Viktor Melyokhin

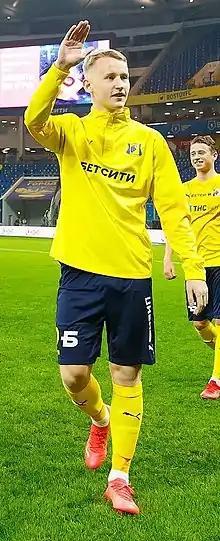
Melyokhin with FC Rostov in 2021

Viktor Sergeyevich Melyokhin (born 16 December 2003) is a Russian football player who plays as a centre-back for FC Rostov and Russia national team.